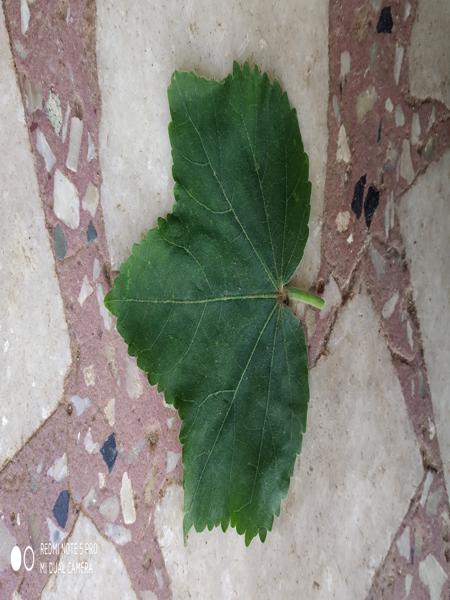
Plant: Kasambruga